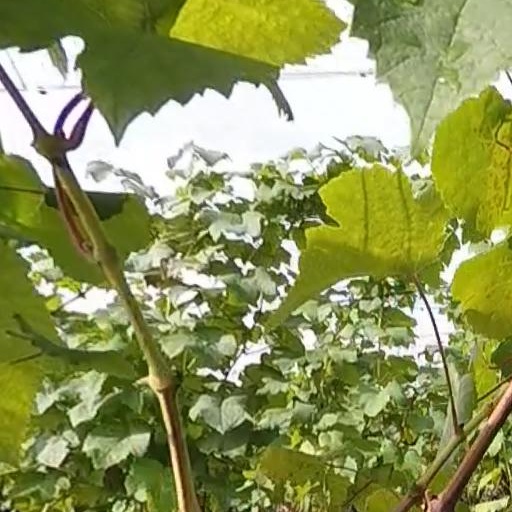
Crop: grape